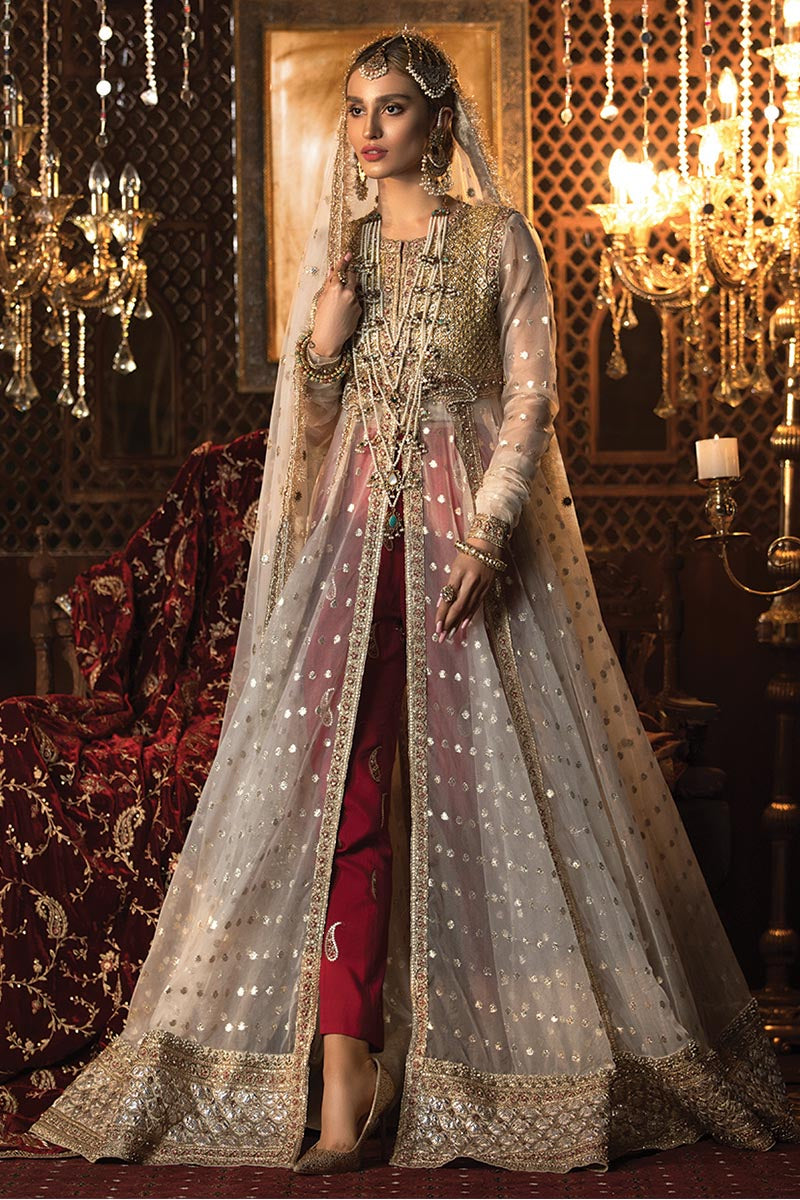
gold red embroidered net lehenga gown